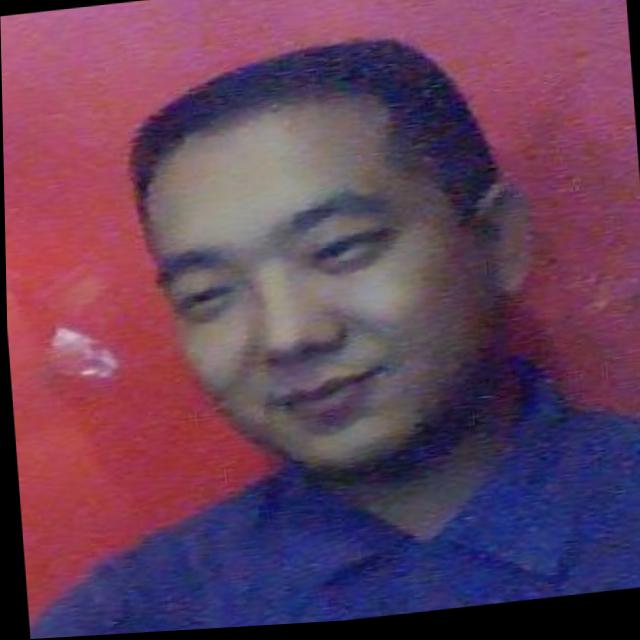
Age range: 21-44